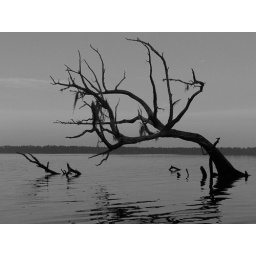
dead tree in lake